Pata (musician)

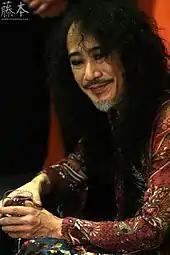
Pata in São Paulo, 2011

On November 4, 1993, Pata released his first self-titled solo album. He never thought about creating one before, but the other members of X Japan were doing it, so he agreed when the record company made an offer. He contacted his friend Stan Katayama, a Japanese recording engineer living in Los Angeles that he met while recording "Jealousy", who recruited Western musicians to play on the album. First was Tommy Aldridge, who agreed as long as it was not pop music, followed by drummer Simon Phillips and bassist Tim Bogert, whose work with Jeff Beck and Beck, Bogert & Appice, respectively, Pata liked. Although Pata initially assumed the album would be instrumental, he had trouble composing only instrumentals and Katayama introduced him to House of Lords vocalist James Christian. Aldridge, Bogert and Christian toured Japan with Pata in November to support the album.